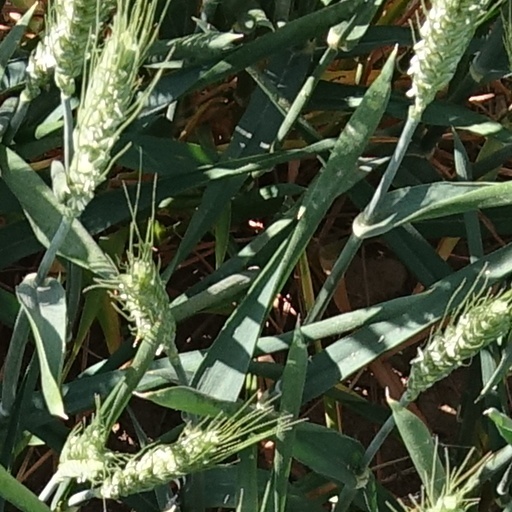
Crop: wheat